Cyberwar (video game)

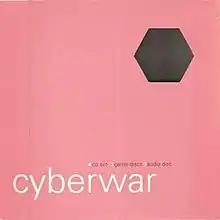
European box art of "Cyberwar"

Cyberwar is a DOS game based on the film "The Lawnmower Man" and a direct sequel to the video game adaptation of the film, which itself takes place after the film. It was released in 1994 by SCi. Ports were announced for the Sega CD, 3DO Interactive Multiplayer, and in Japan only for the Sega Saturn and Sony PlayStation, but only the PlayStation version was released.